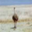
Label: bird